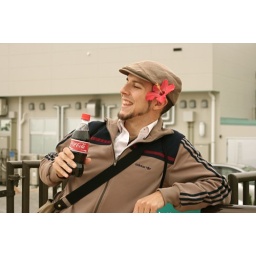
American boy in Japan modeling Coca Cola bottle